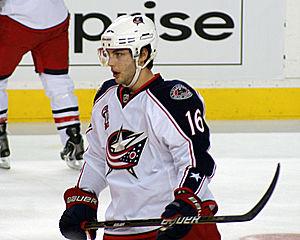
Derick Brassard est un joueur professionnel canadien de hockey sur glace. Il évolue au poste de centre.